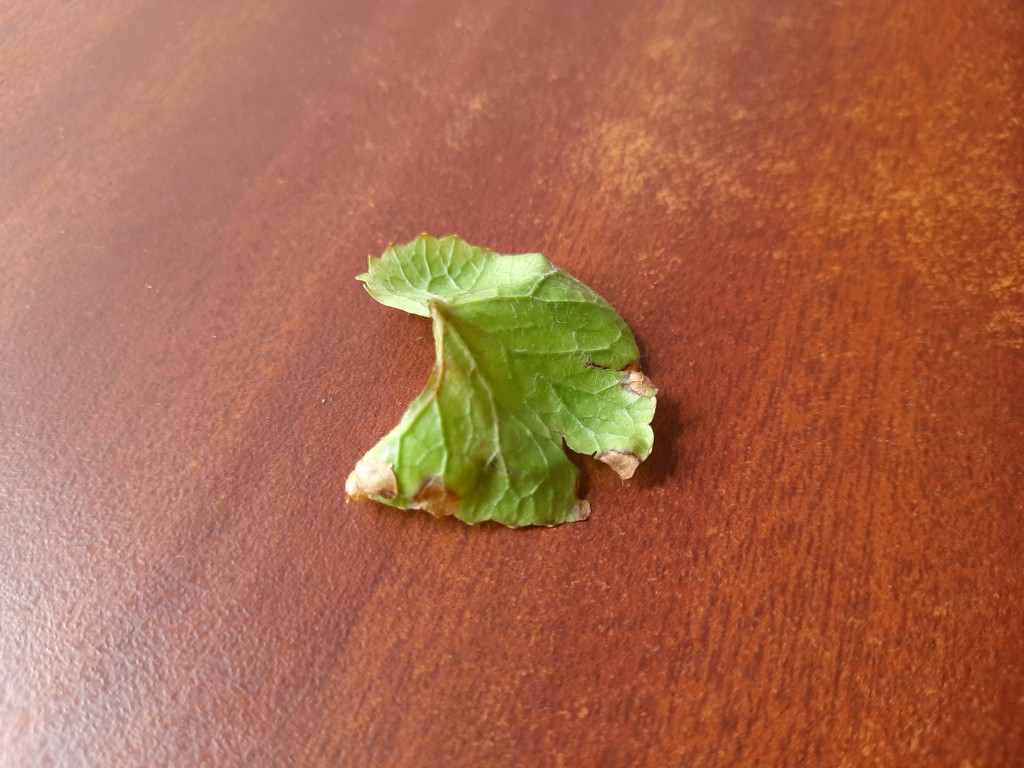
Label: Unhealthy